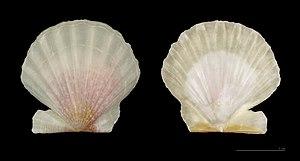
Le pétoncle, de nos jours, désigne des bivalves pectinidés autres que les coquilles Saint-Jacques.
Le Pétoncle glabre est une espèce de mollusques bivalves de la famille des Pectinidae, sous-famille des Pectininae, tribu des Aequipectinini, et du genre Flexopecten.